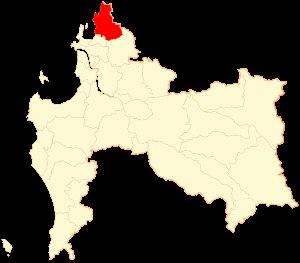
Tomé est une ville et une commune du Chili faisant partie de la province de Concepción, elle-même rattachée à la région du Biobío.